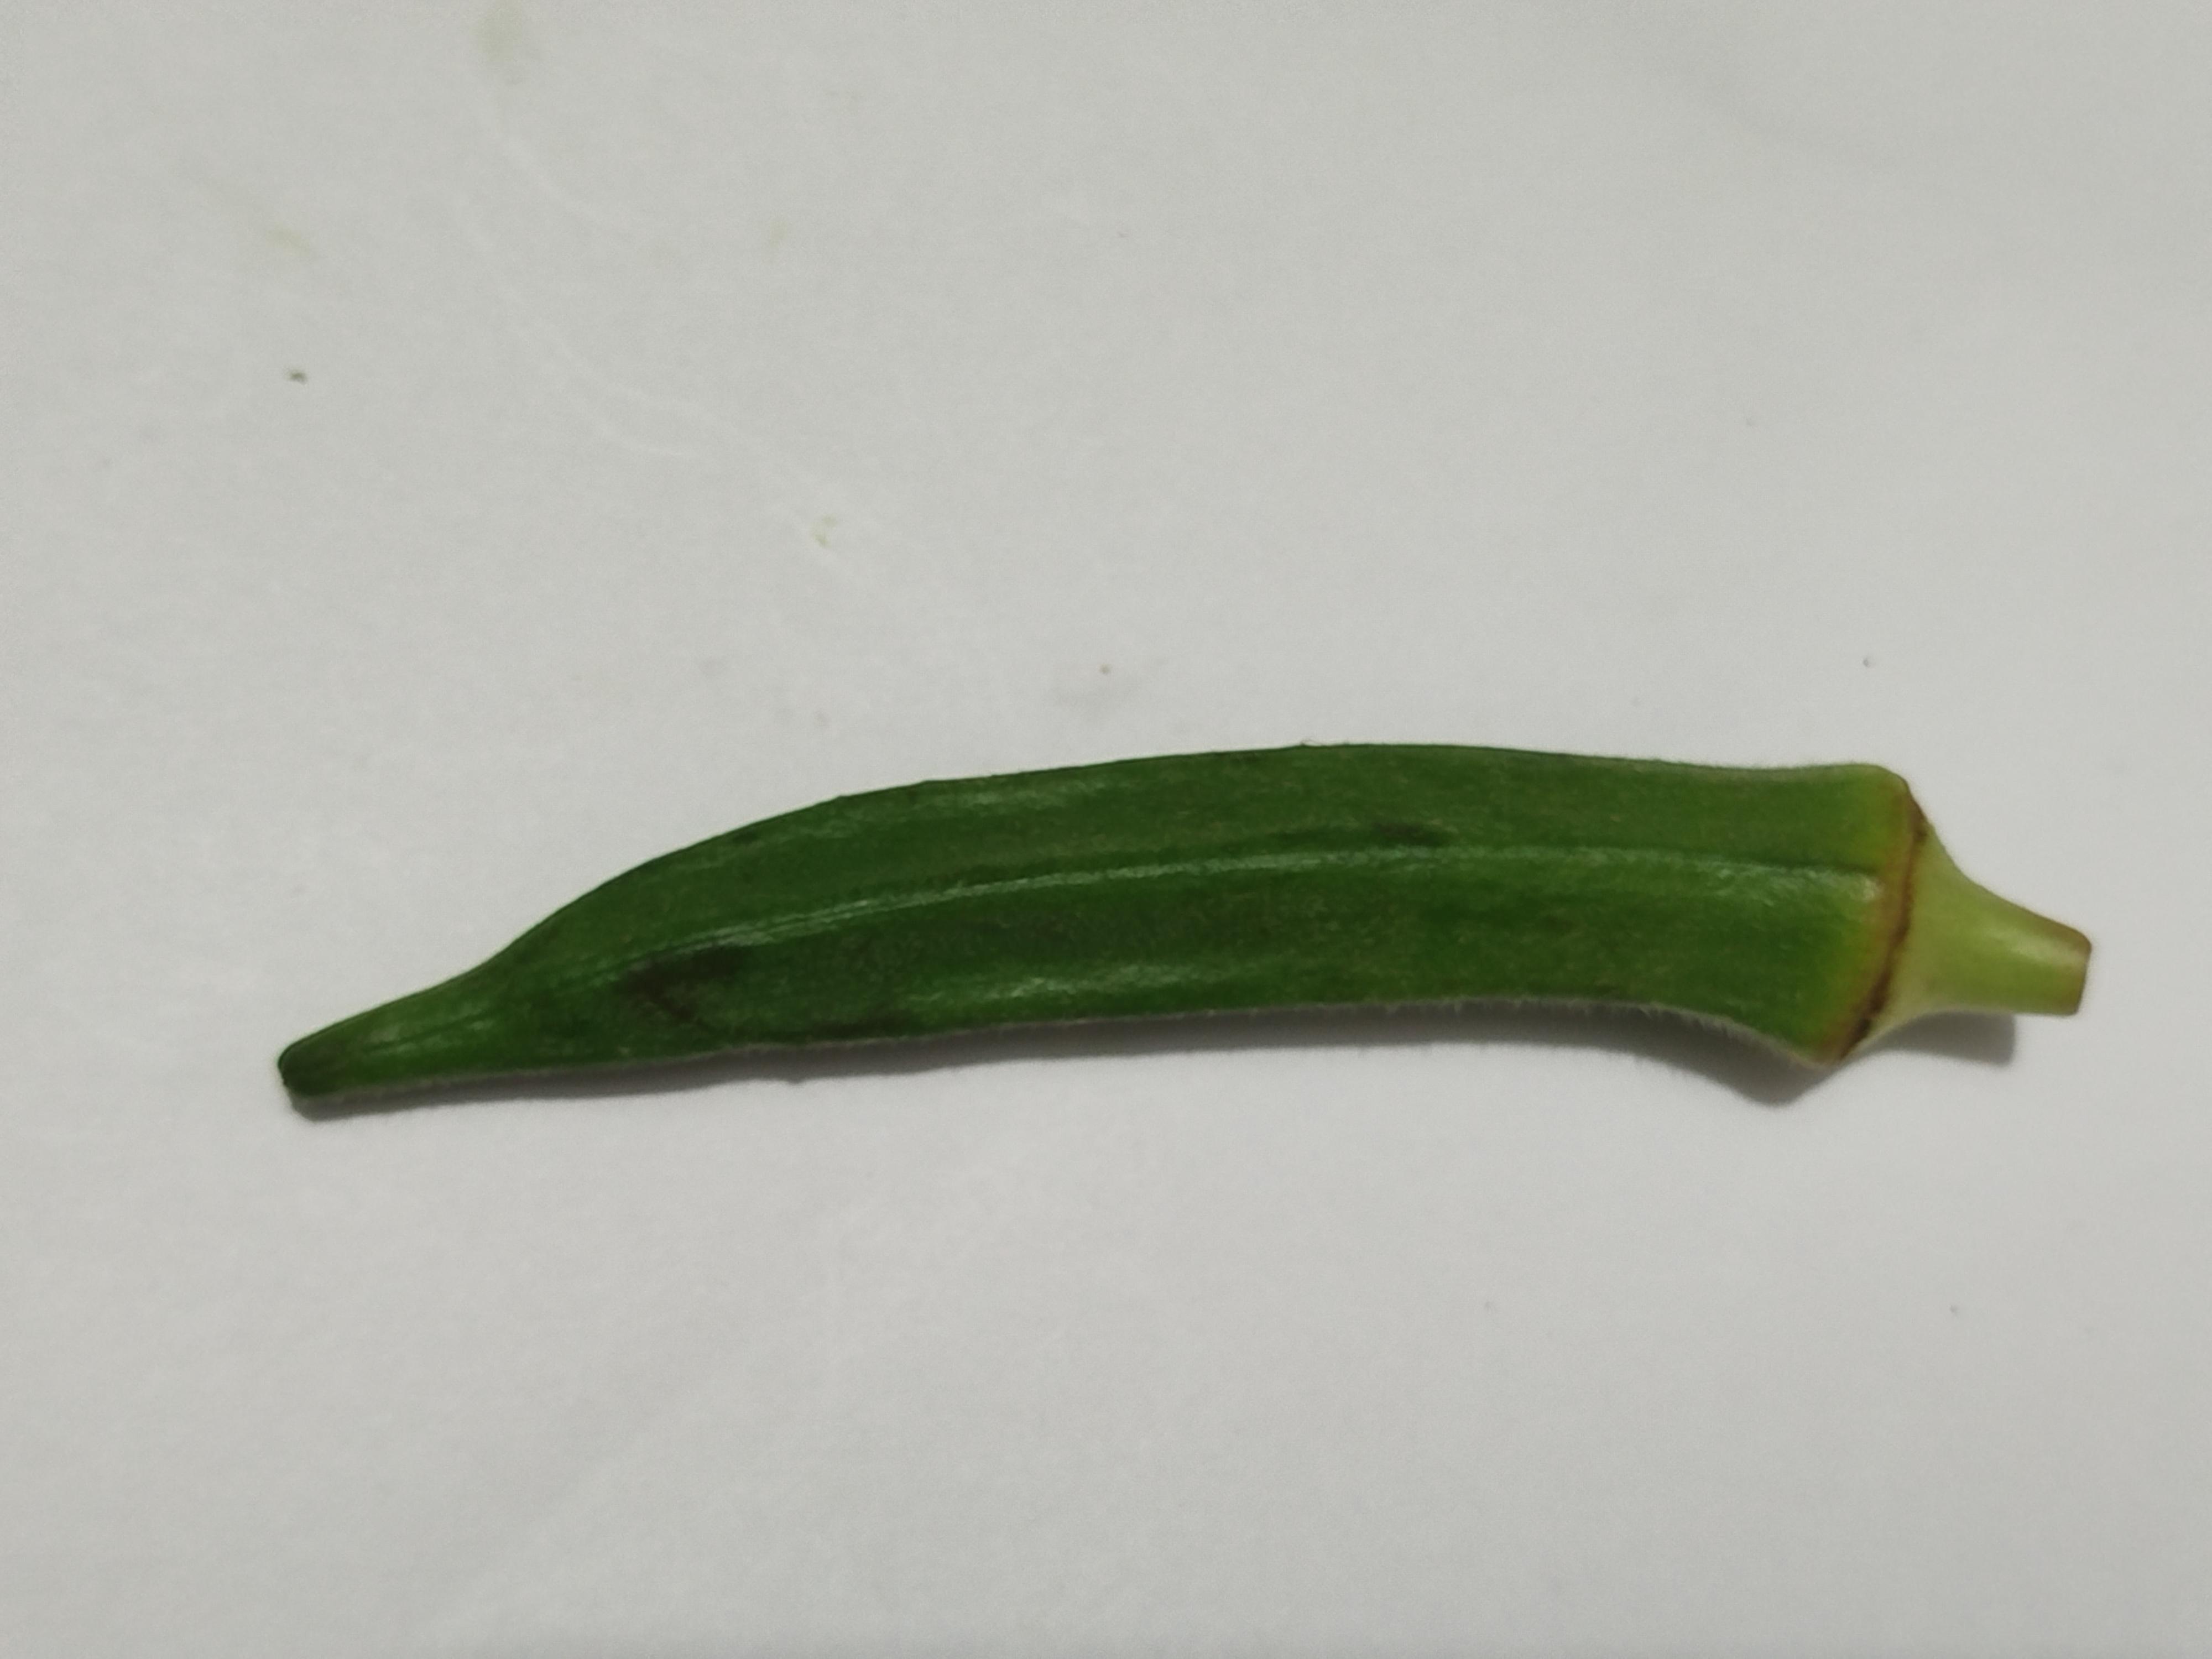
Label: Ladies finger